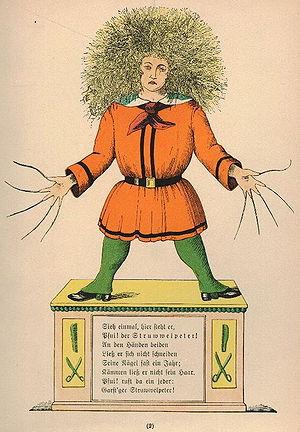
Heinrich Hoffmann est un psychiatre, poète, librettiste et un auteur pour enfants allemand. Il est le père du personnage de Der Struwwelpeter. Il publia aussi sous divers pseudonymes comme Heulalius von Heulenburg, Reimerich Kinderlieb, Peter Struwwel ainsi que Polycarpus Gastfenger.
Der Struwwelpeter traduit par Crasse-Tignasse ou par Amusantes histoires et plaisantes images pour enfants de 3 à 6 ans du Dʳ Heinrich Hoffmann, est un livre de comptines allemand dont l’auteur Heinrich Hoffmann est un médecin, poète et auteur de livres pour enfants. Ce livre traite avec humour de ce qu’il ne faut pas faire, allant de mal se tenir à table à se moquer des étrangers, en passant par faire du mal aux bêtes. Il s’agit d’un vrai recueil de leçons de morale édulcoré pour enfants. Ce livre a été traduit dans plusieurs langues. Hoffmann parle aussi de sujets délicats dans son livre : l'une des comptines tourne autour du thème de l’anorexie. On peut trouver ce livre chez de nombreux pédopsychiatres allemands.